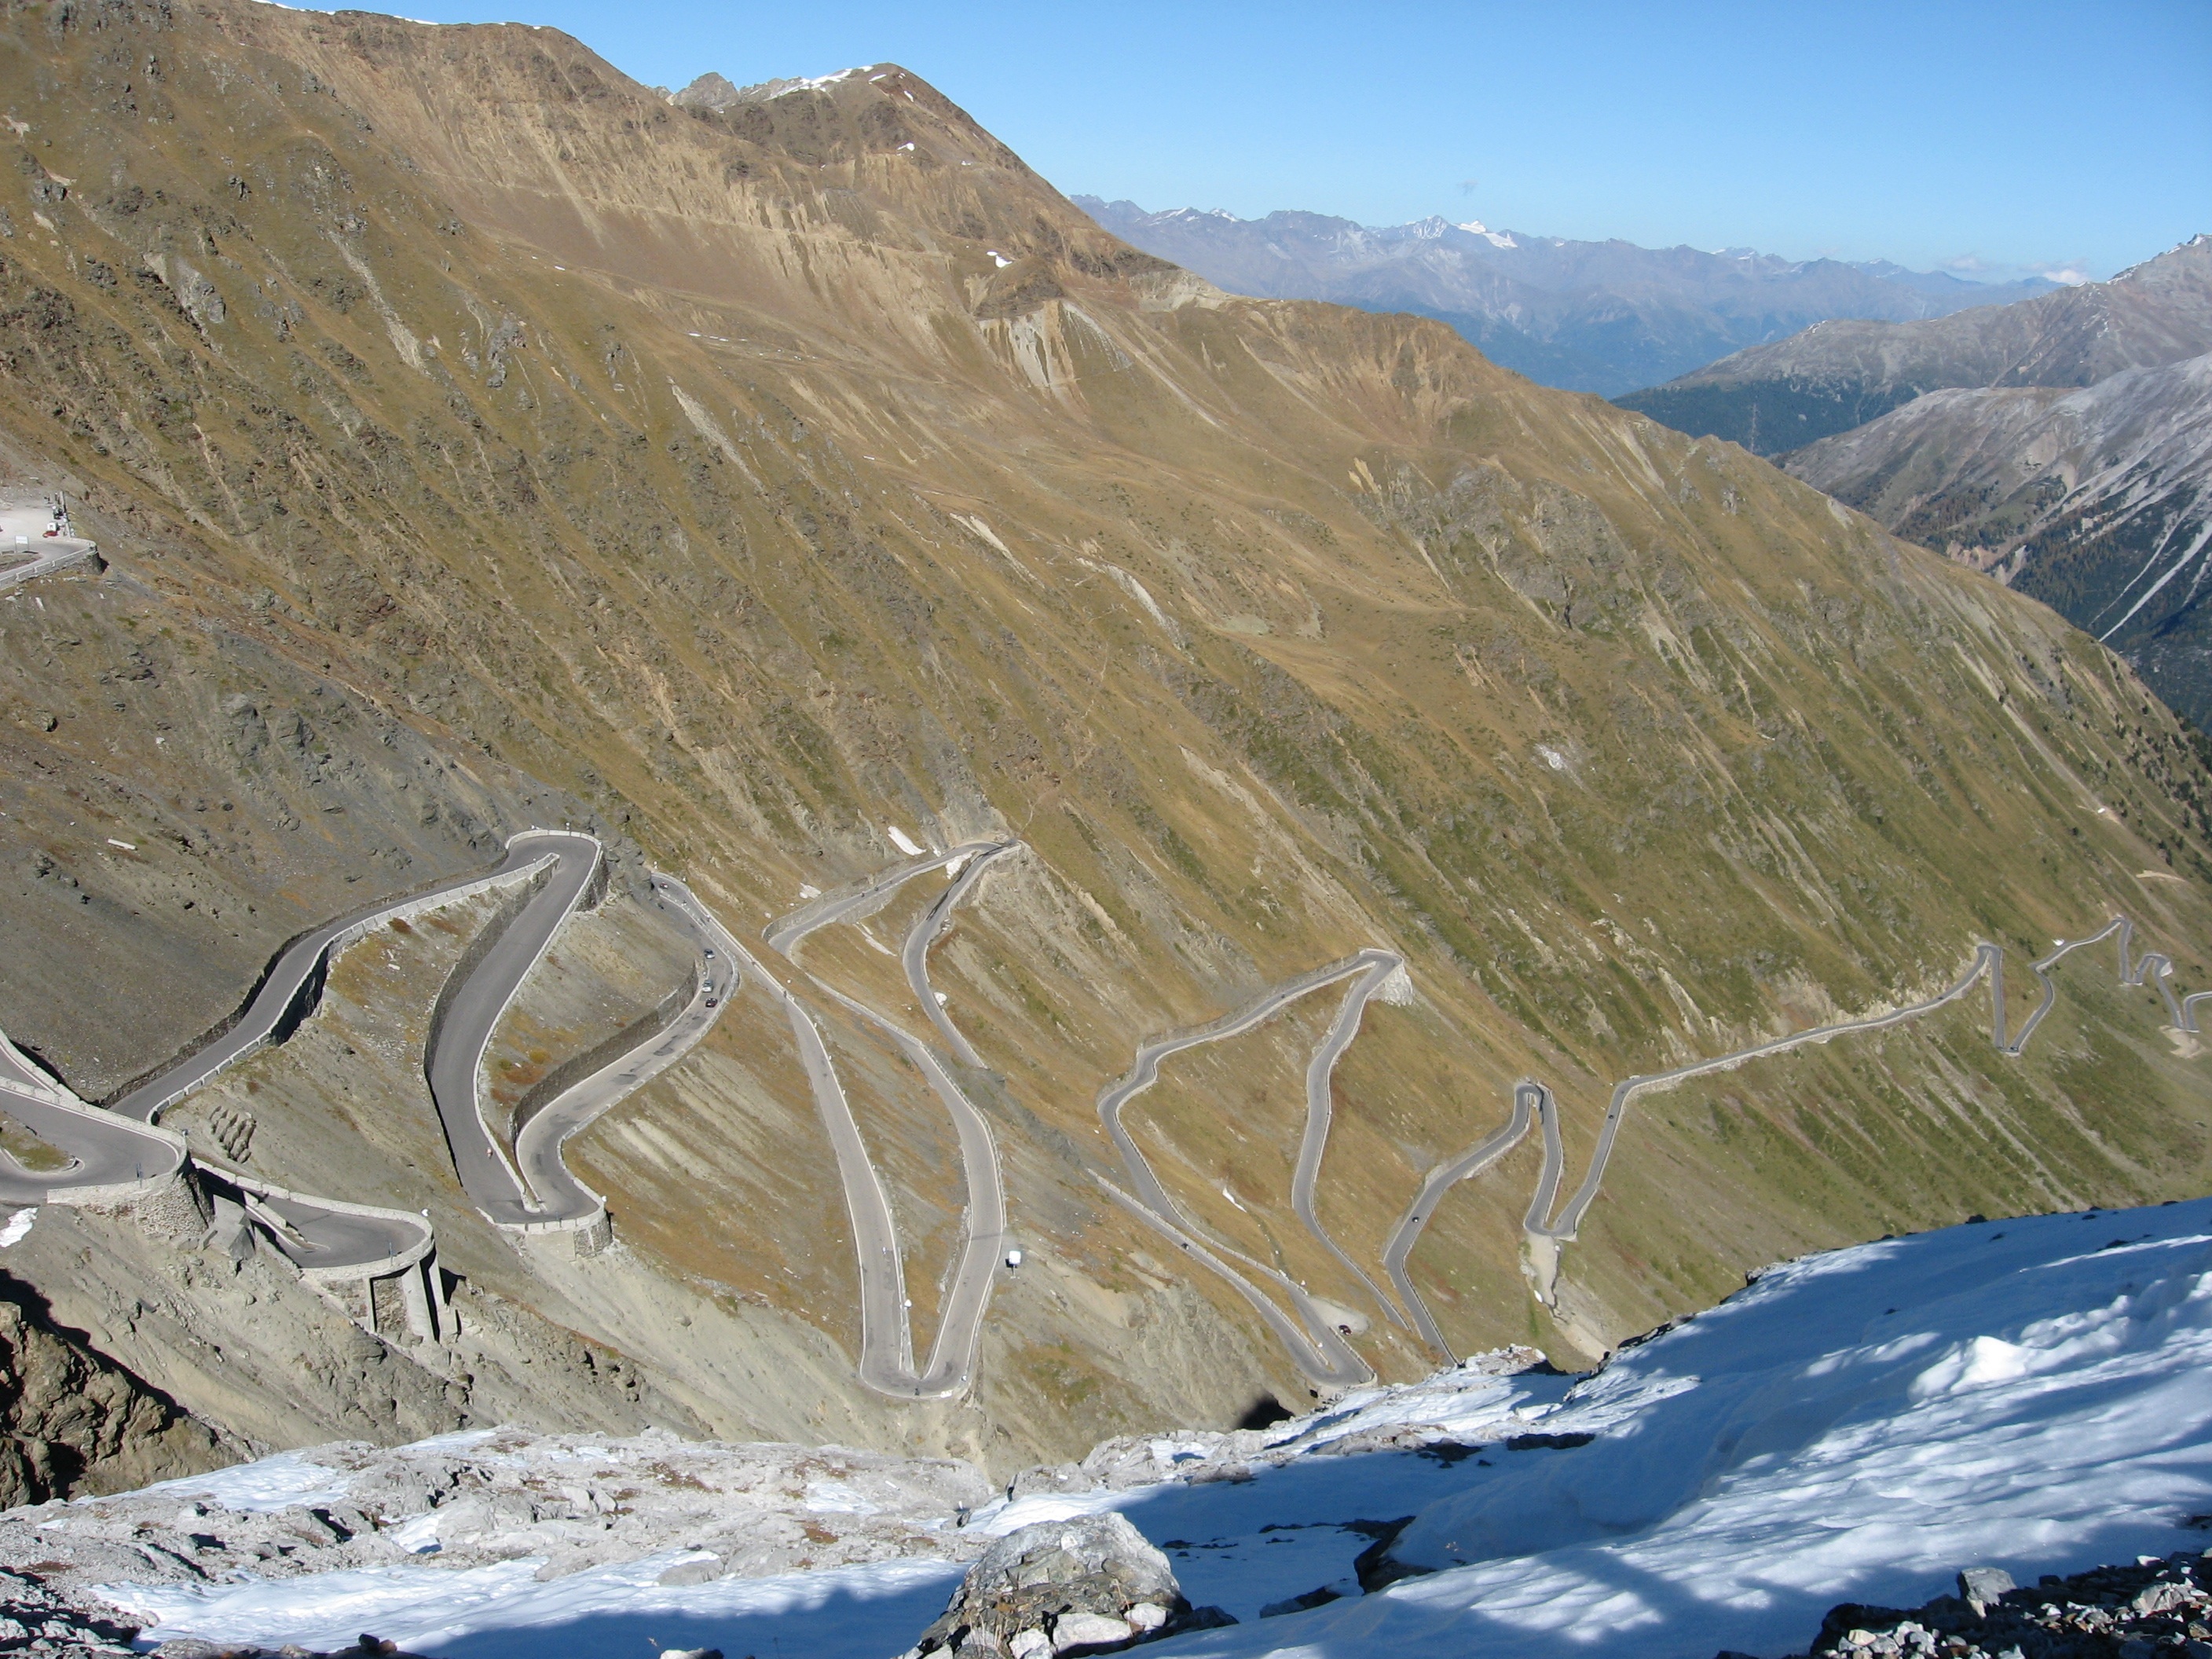
mountain, snow, sky, road, mountain range, panorama, high, alpine, route, ridge, serpentine, geology, mountains, alps, curves, plateau, moraine, landform, paved, aerial photography, stelvio yoke, mountain pass, pass road, alpine crossing, zig zag, stelvio, geographical feature, mountainous landforms, geological phenomenon, asphalt road, 48 go, ortler alps, 2757m